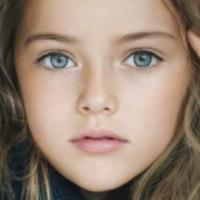
Age group: age 11-20